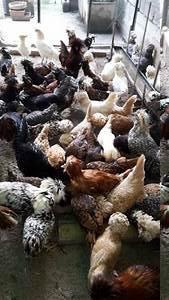
chicken